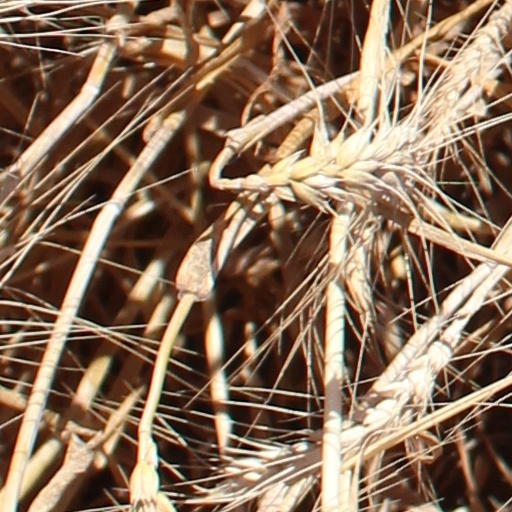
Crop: wheat